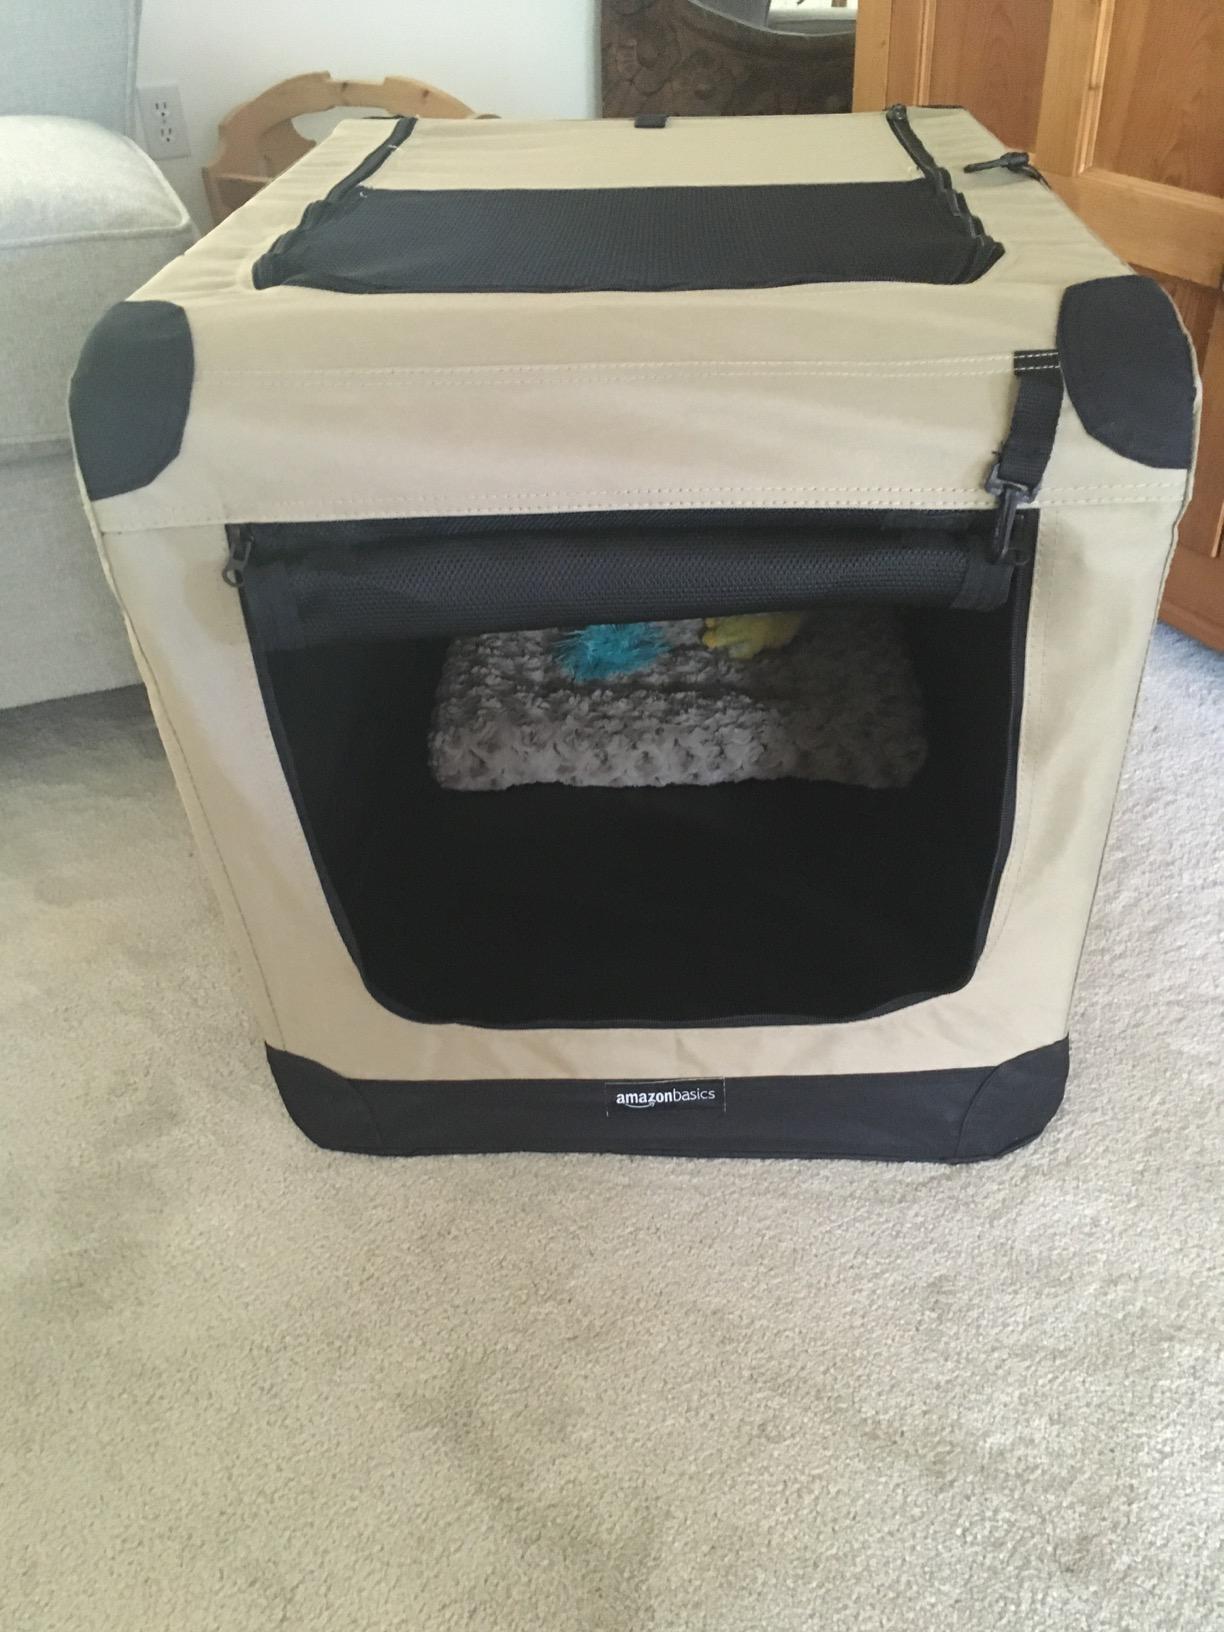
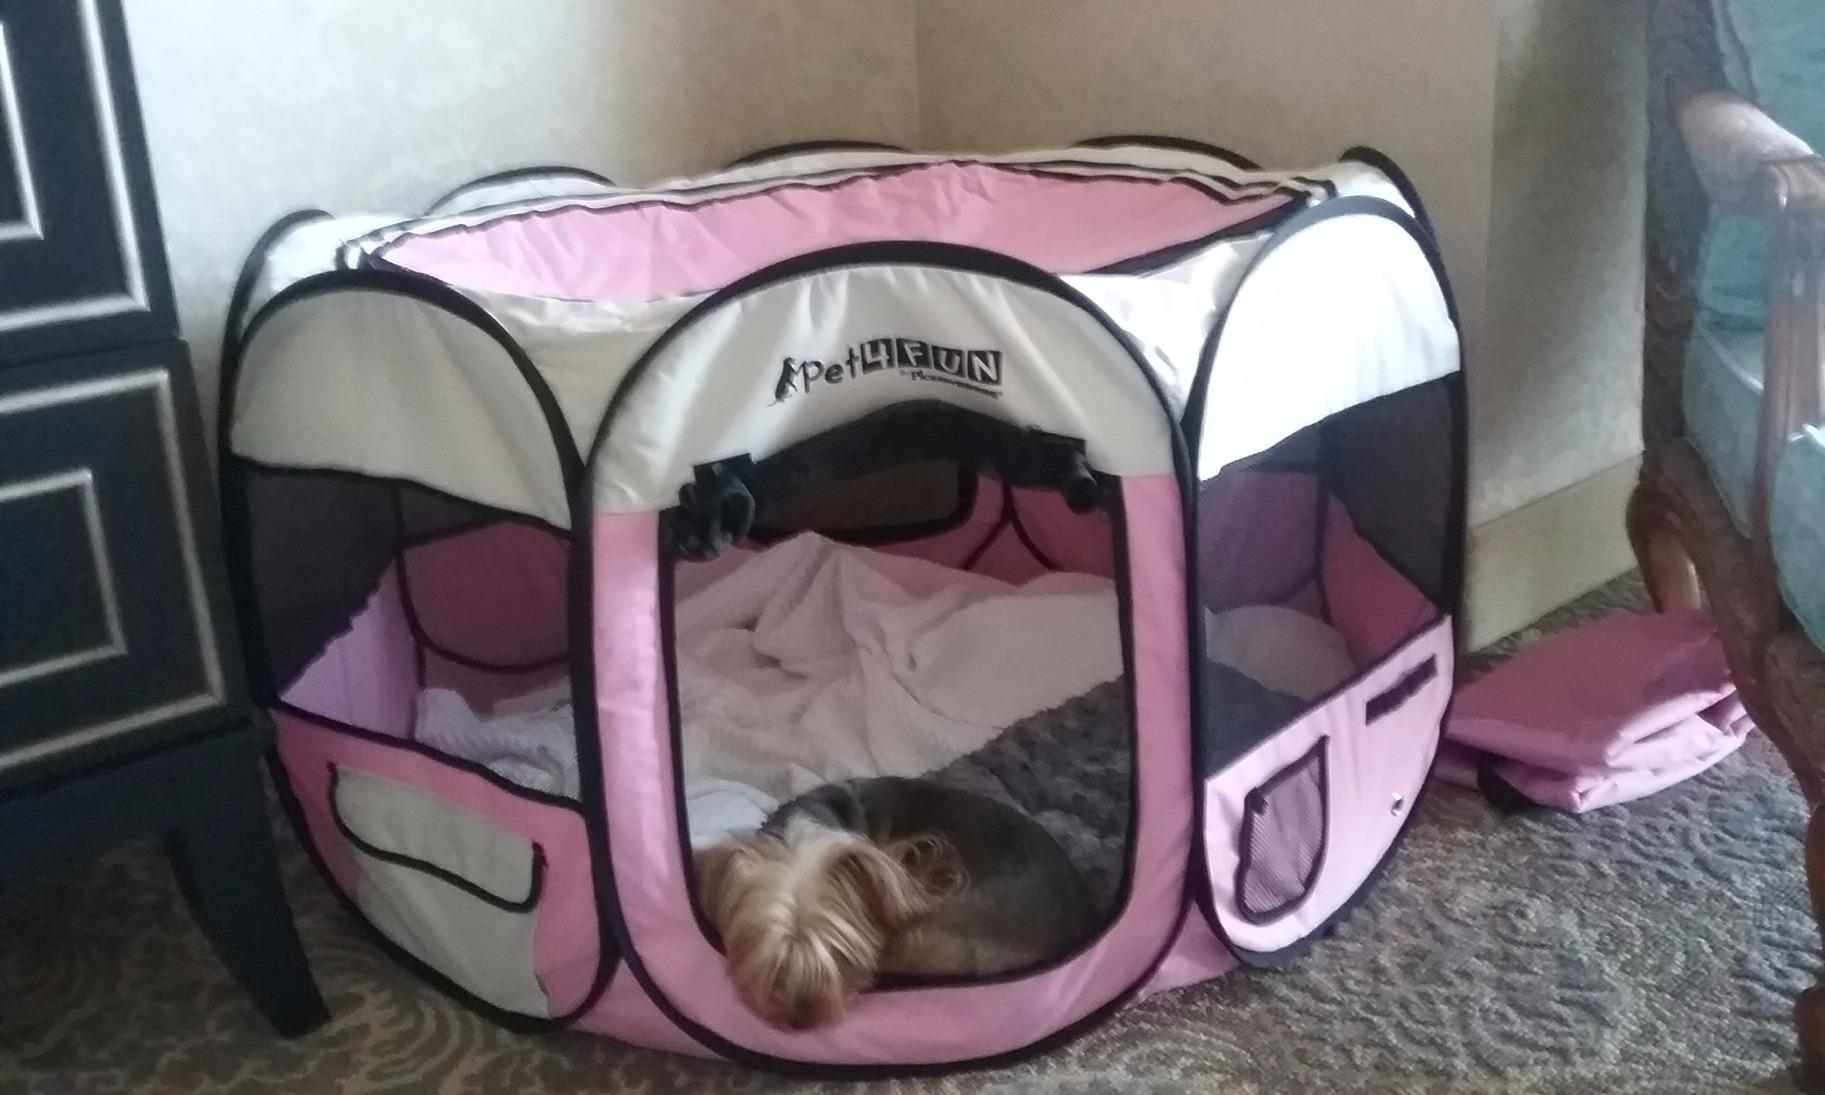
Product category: items_kennel
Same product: no